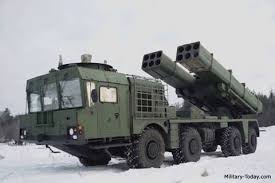
Label: Tornado